International Travelette

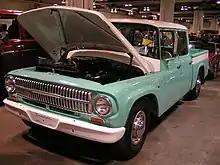
1966 Travelette in its original design

For 1961, International introduced the redesigned C-series pickups. While the cab shared its structure with the A/B series, in a major design change, a driver-side rear door was added, giving the Travelette four sedan-style doors. While marketed under the Travelette name, the official model designation would change multiple times through the mid-1960s.